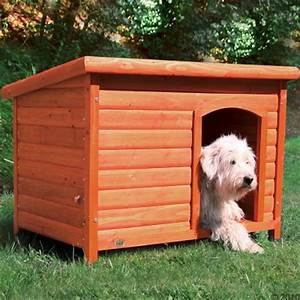
Label: dog